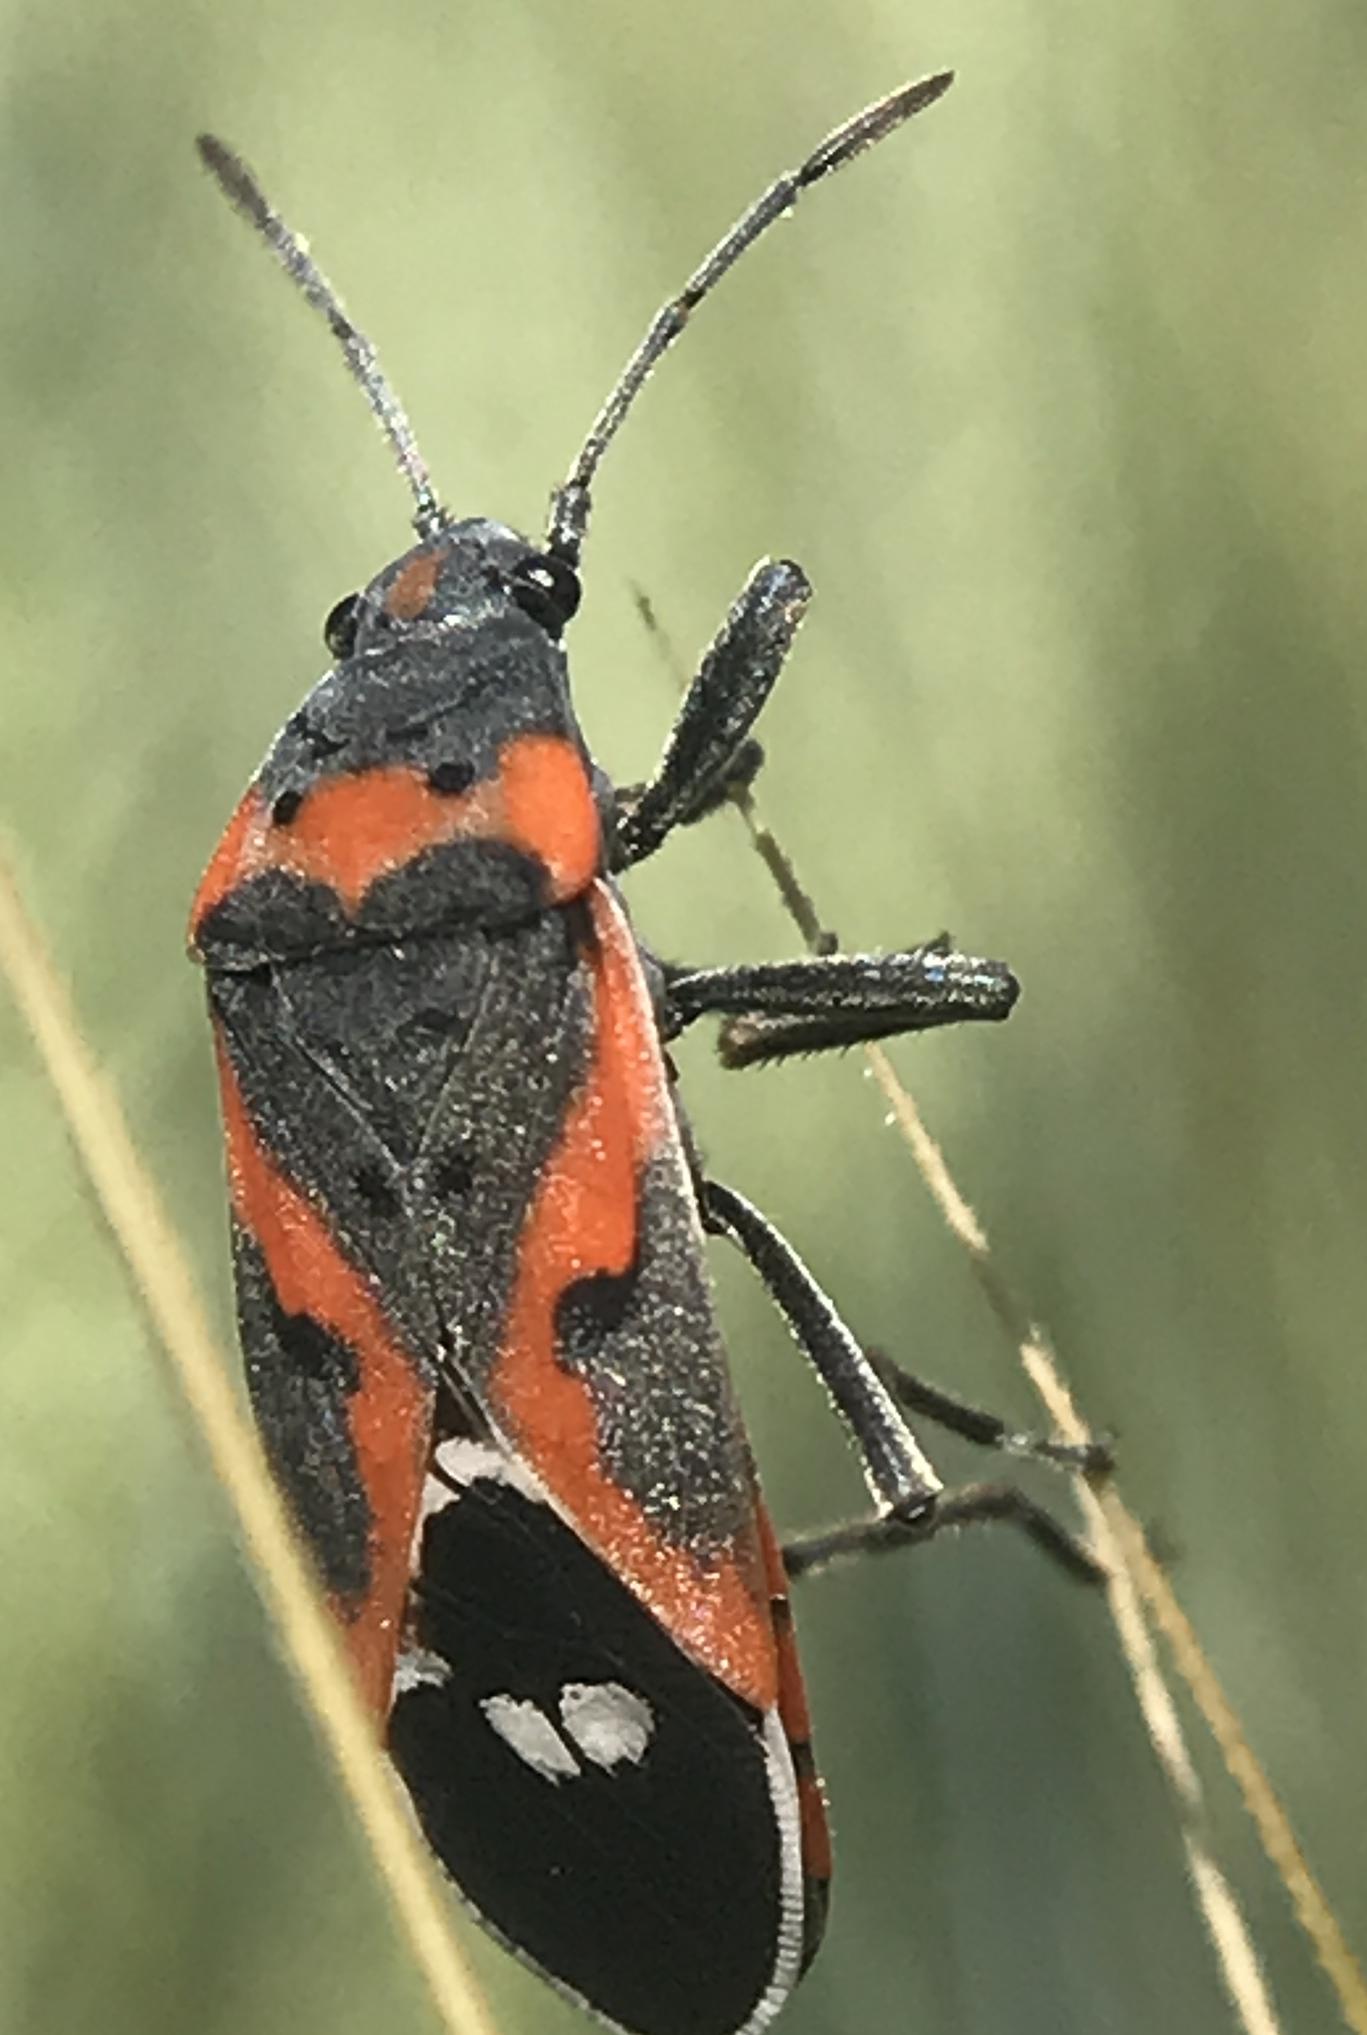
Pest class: non_pest_herbivores